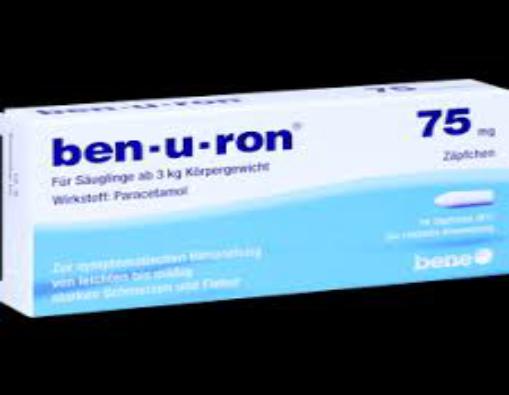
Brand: benuron
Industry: Medical